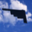
Label: airplane